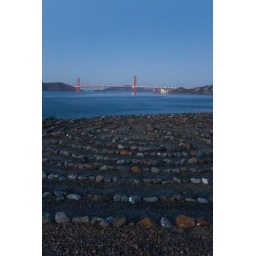
The Golden Gate bridge above a rock maze at Land's End.